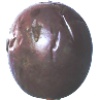
Label: passion_fruit